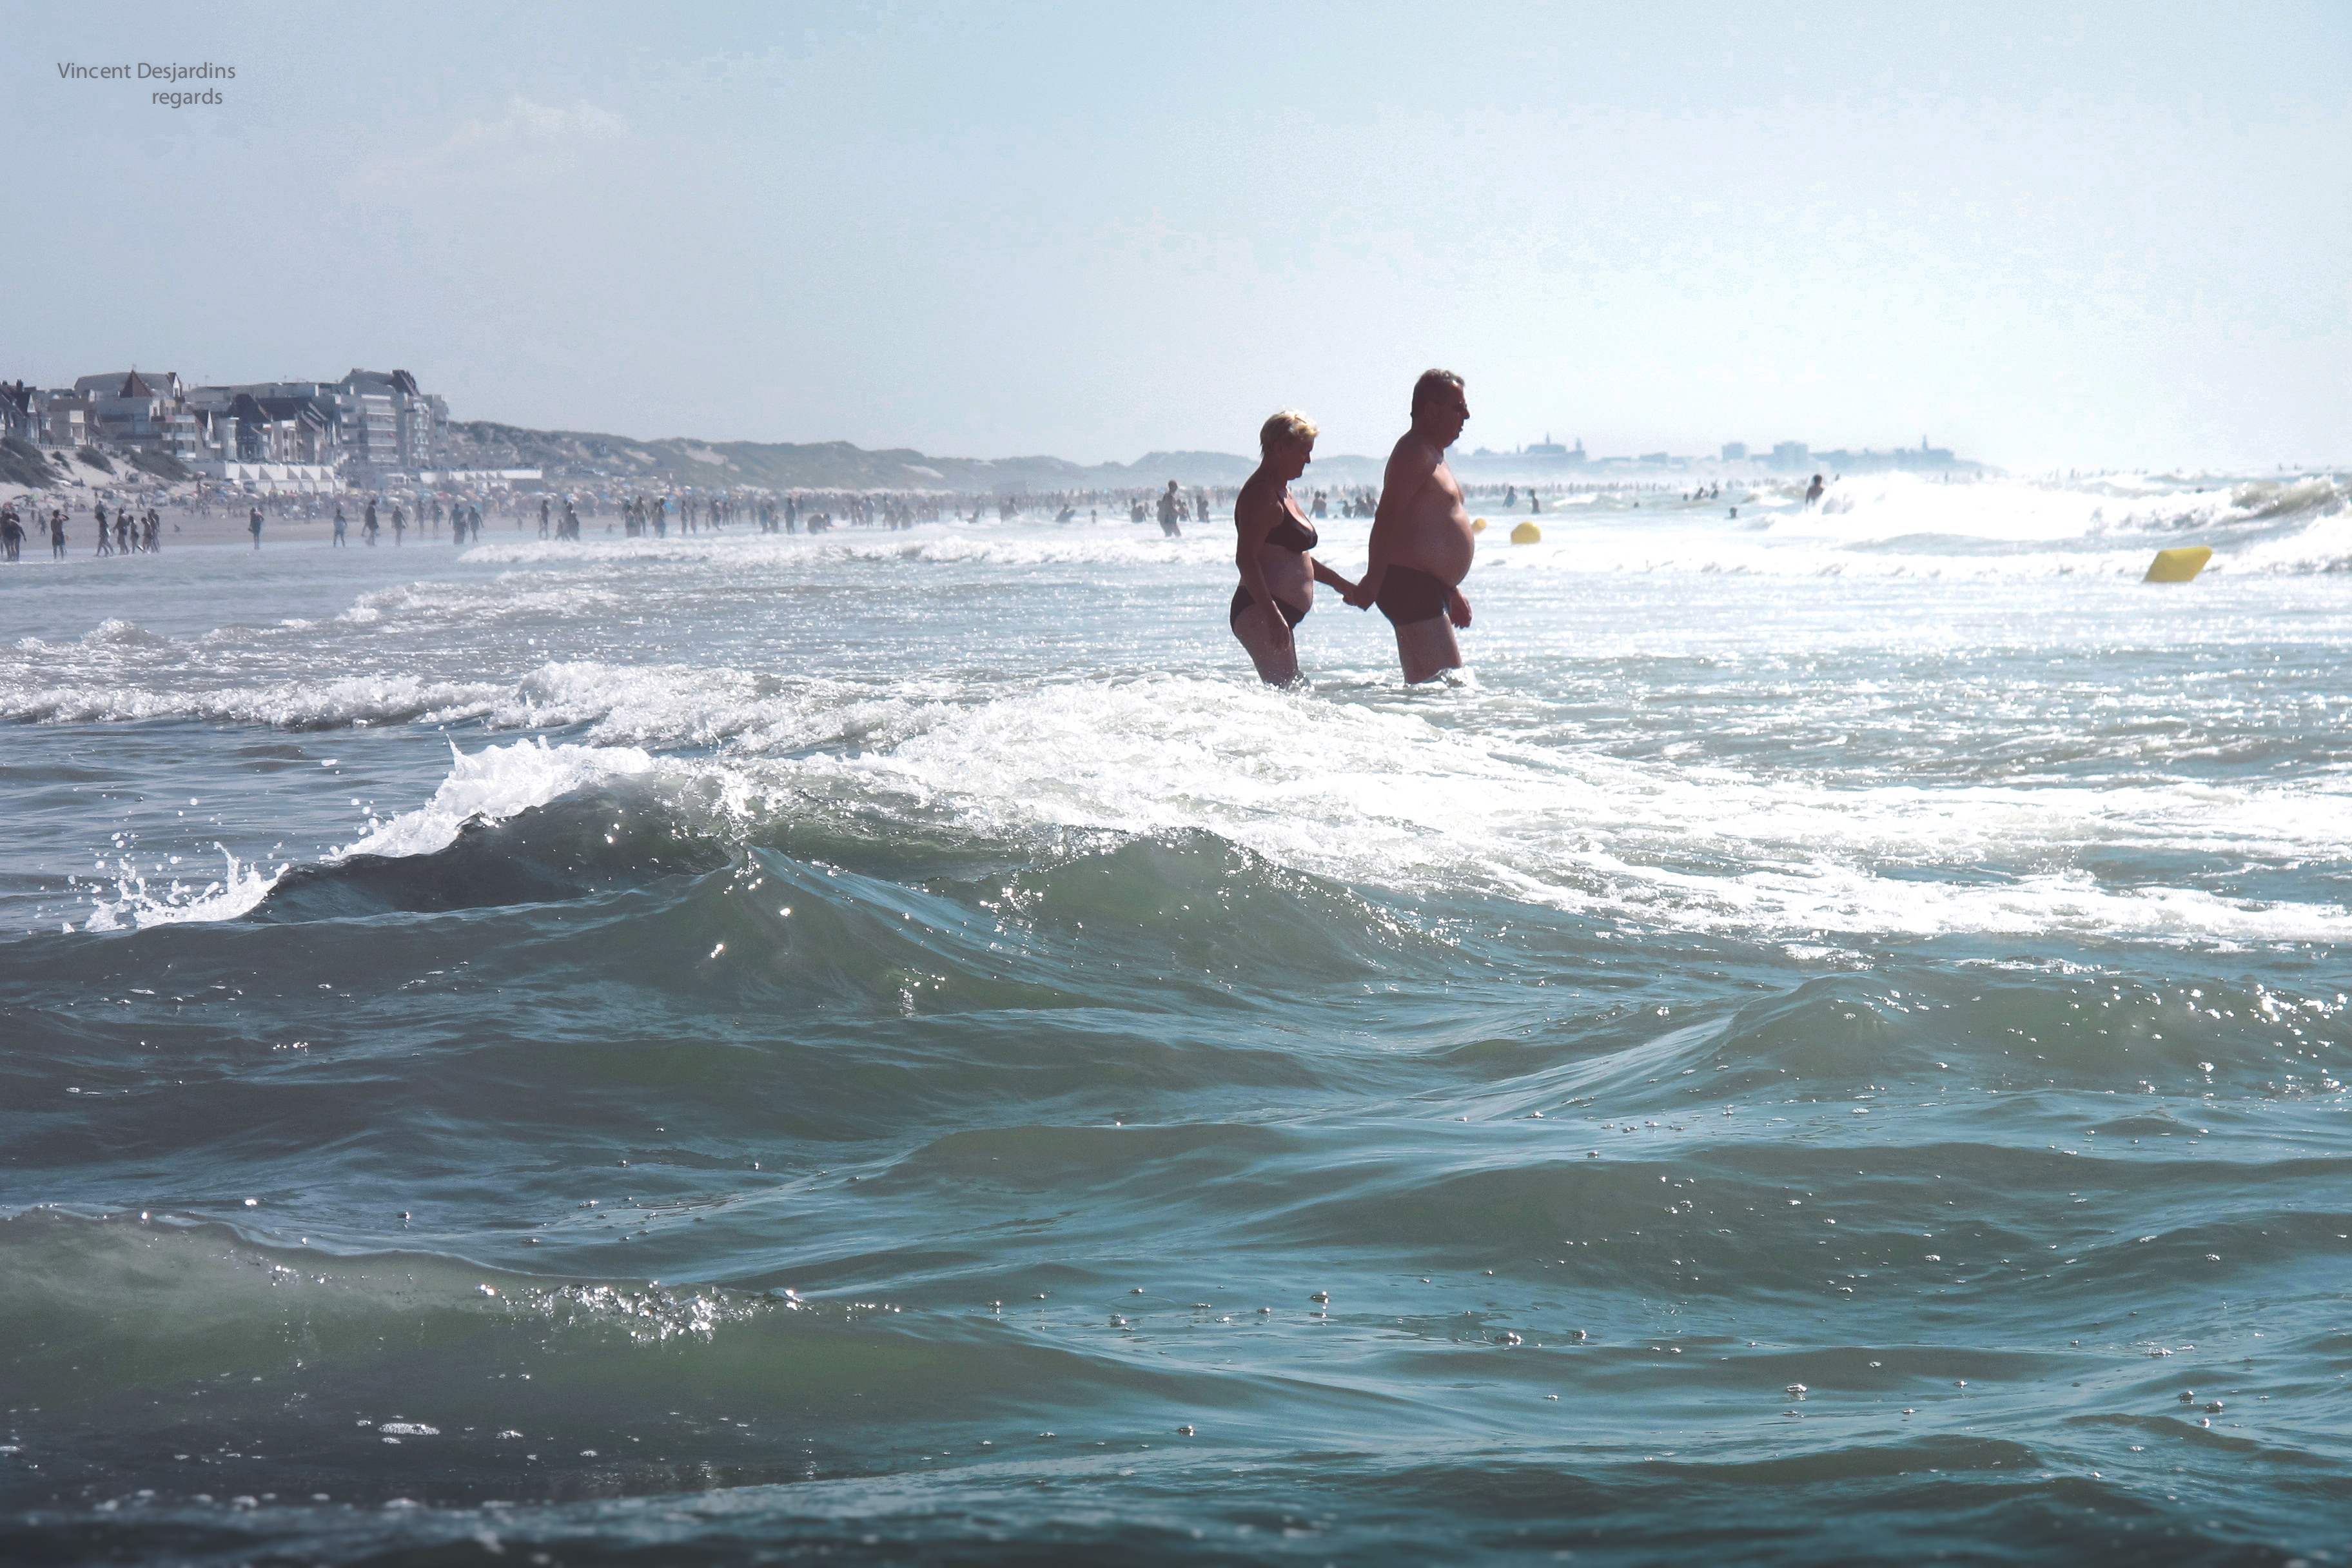
beach, sea, coast, ocean, sun, shore, wave, wind, france, surfing, surfboard, strand, plage, mer, sports, soleil, mar, playa, canicule, vague, stellaplage, merlimont, water sport, wind wave, boardsport, surfing equipment and supplies, surface water sports